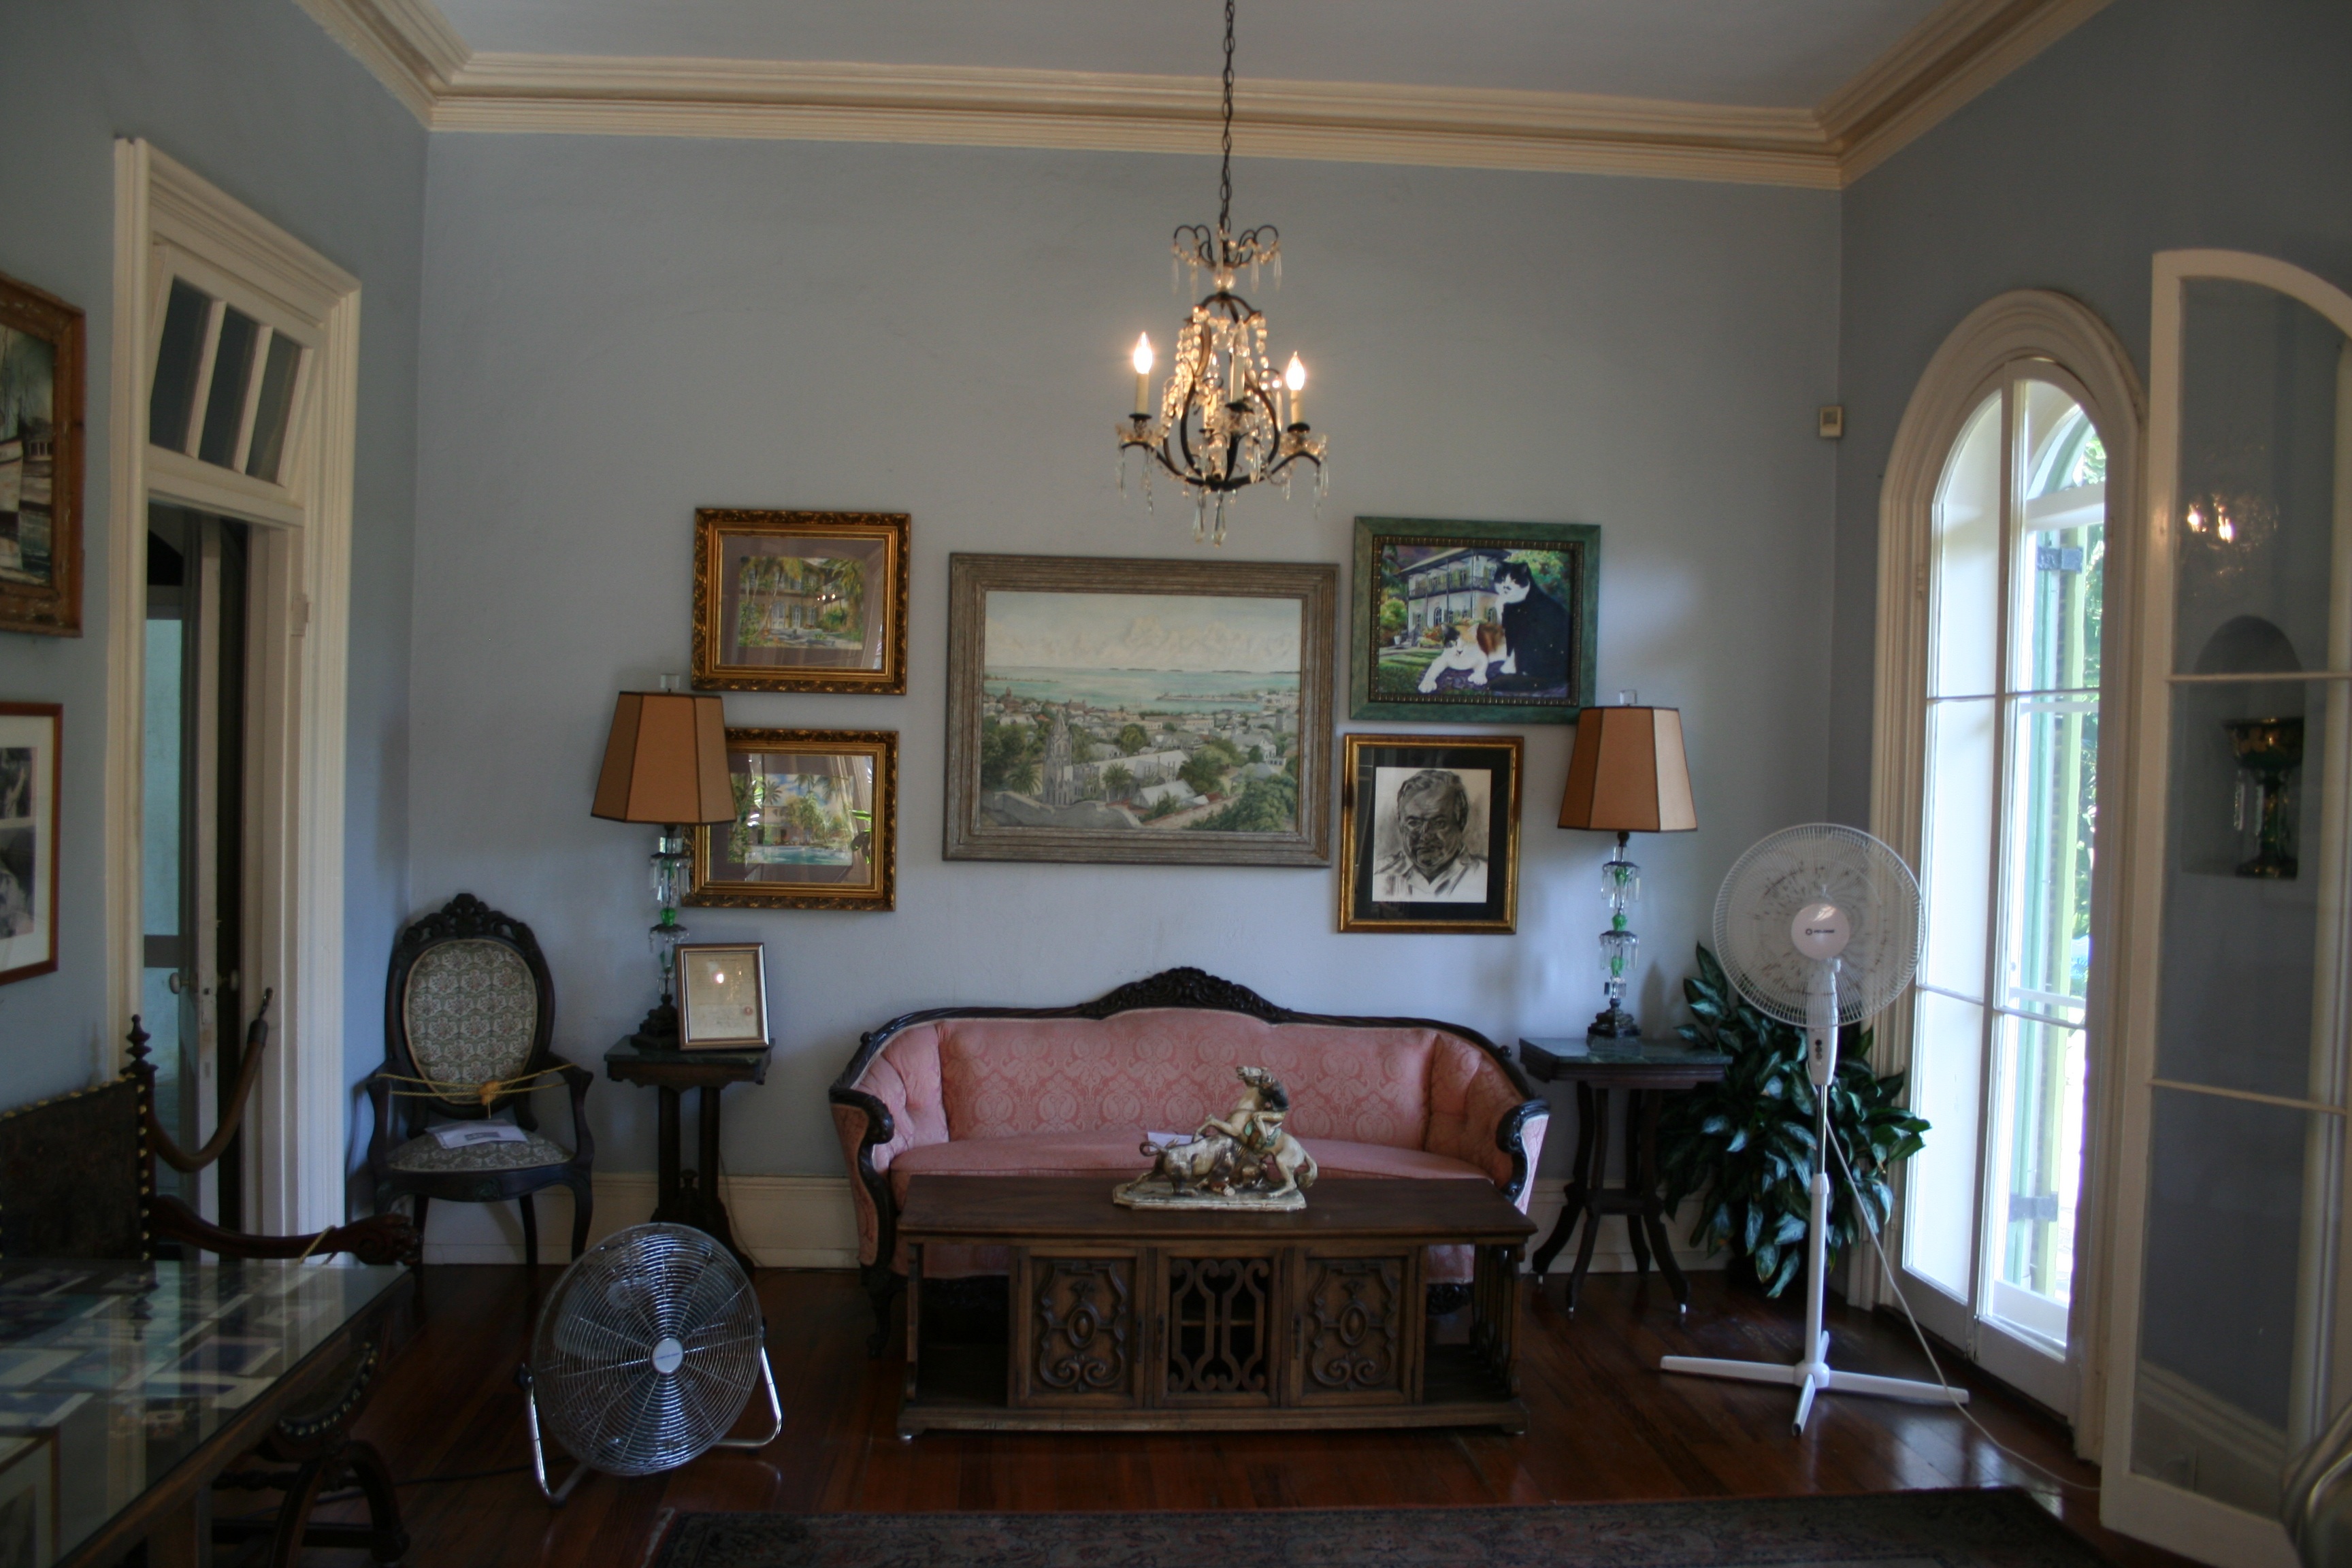
mansion, house, home, vacation, cottage, property, living room, furniture, room, interior design, hardwood, farmhouse, estate, florida, real estate, dining room, hemingway, florida keys, key west